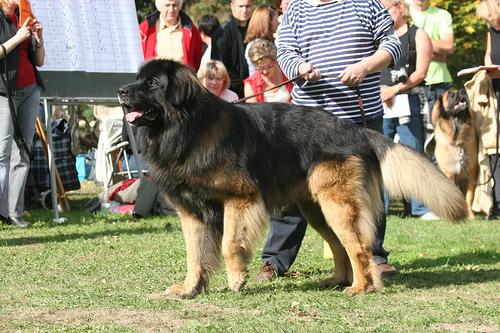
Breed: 214-n000019-Leonberg